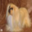
Label: dog